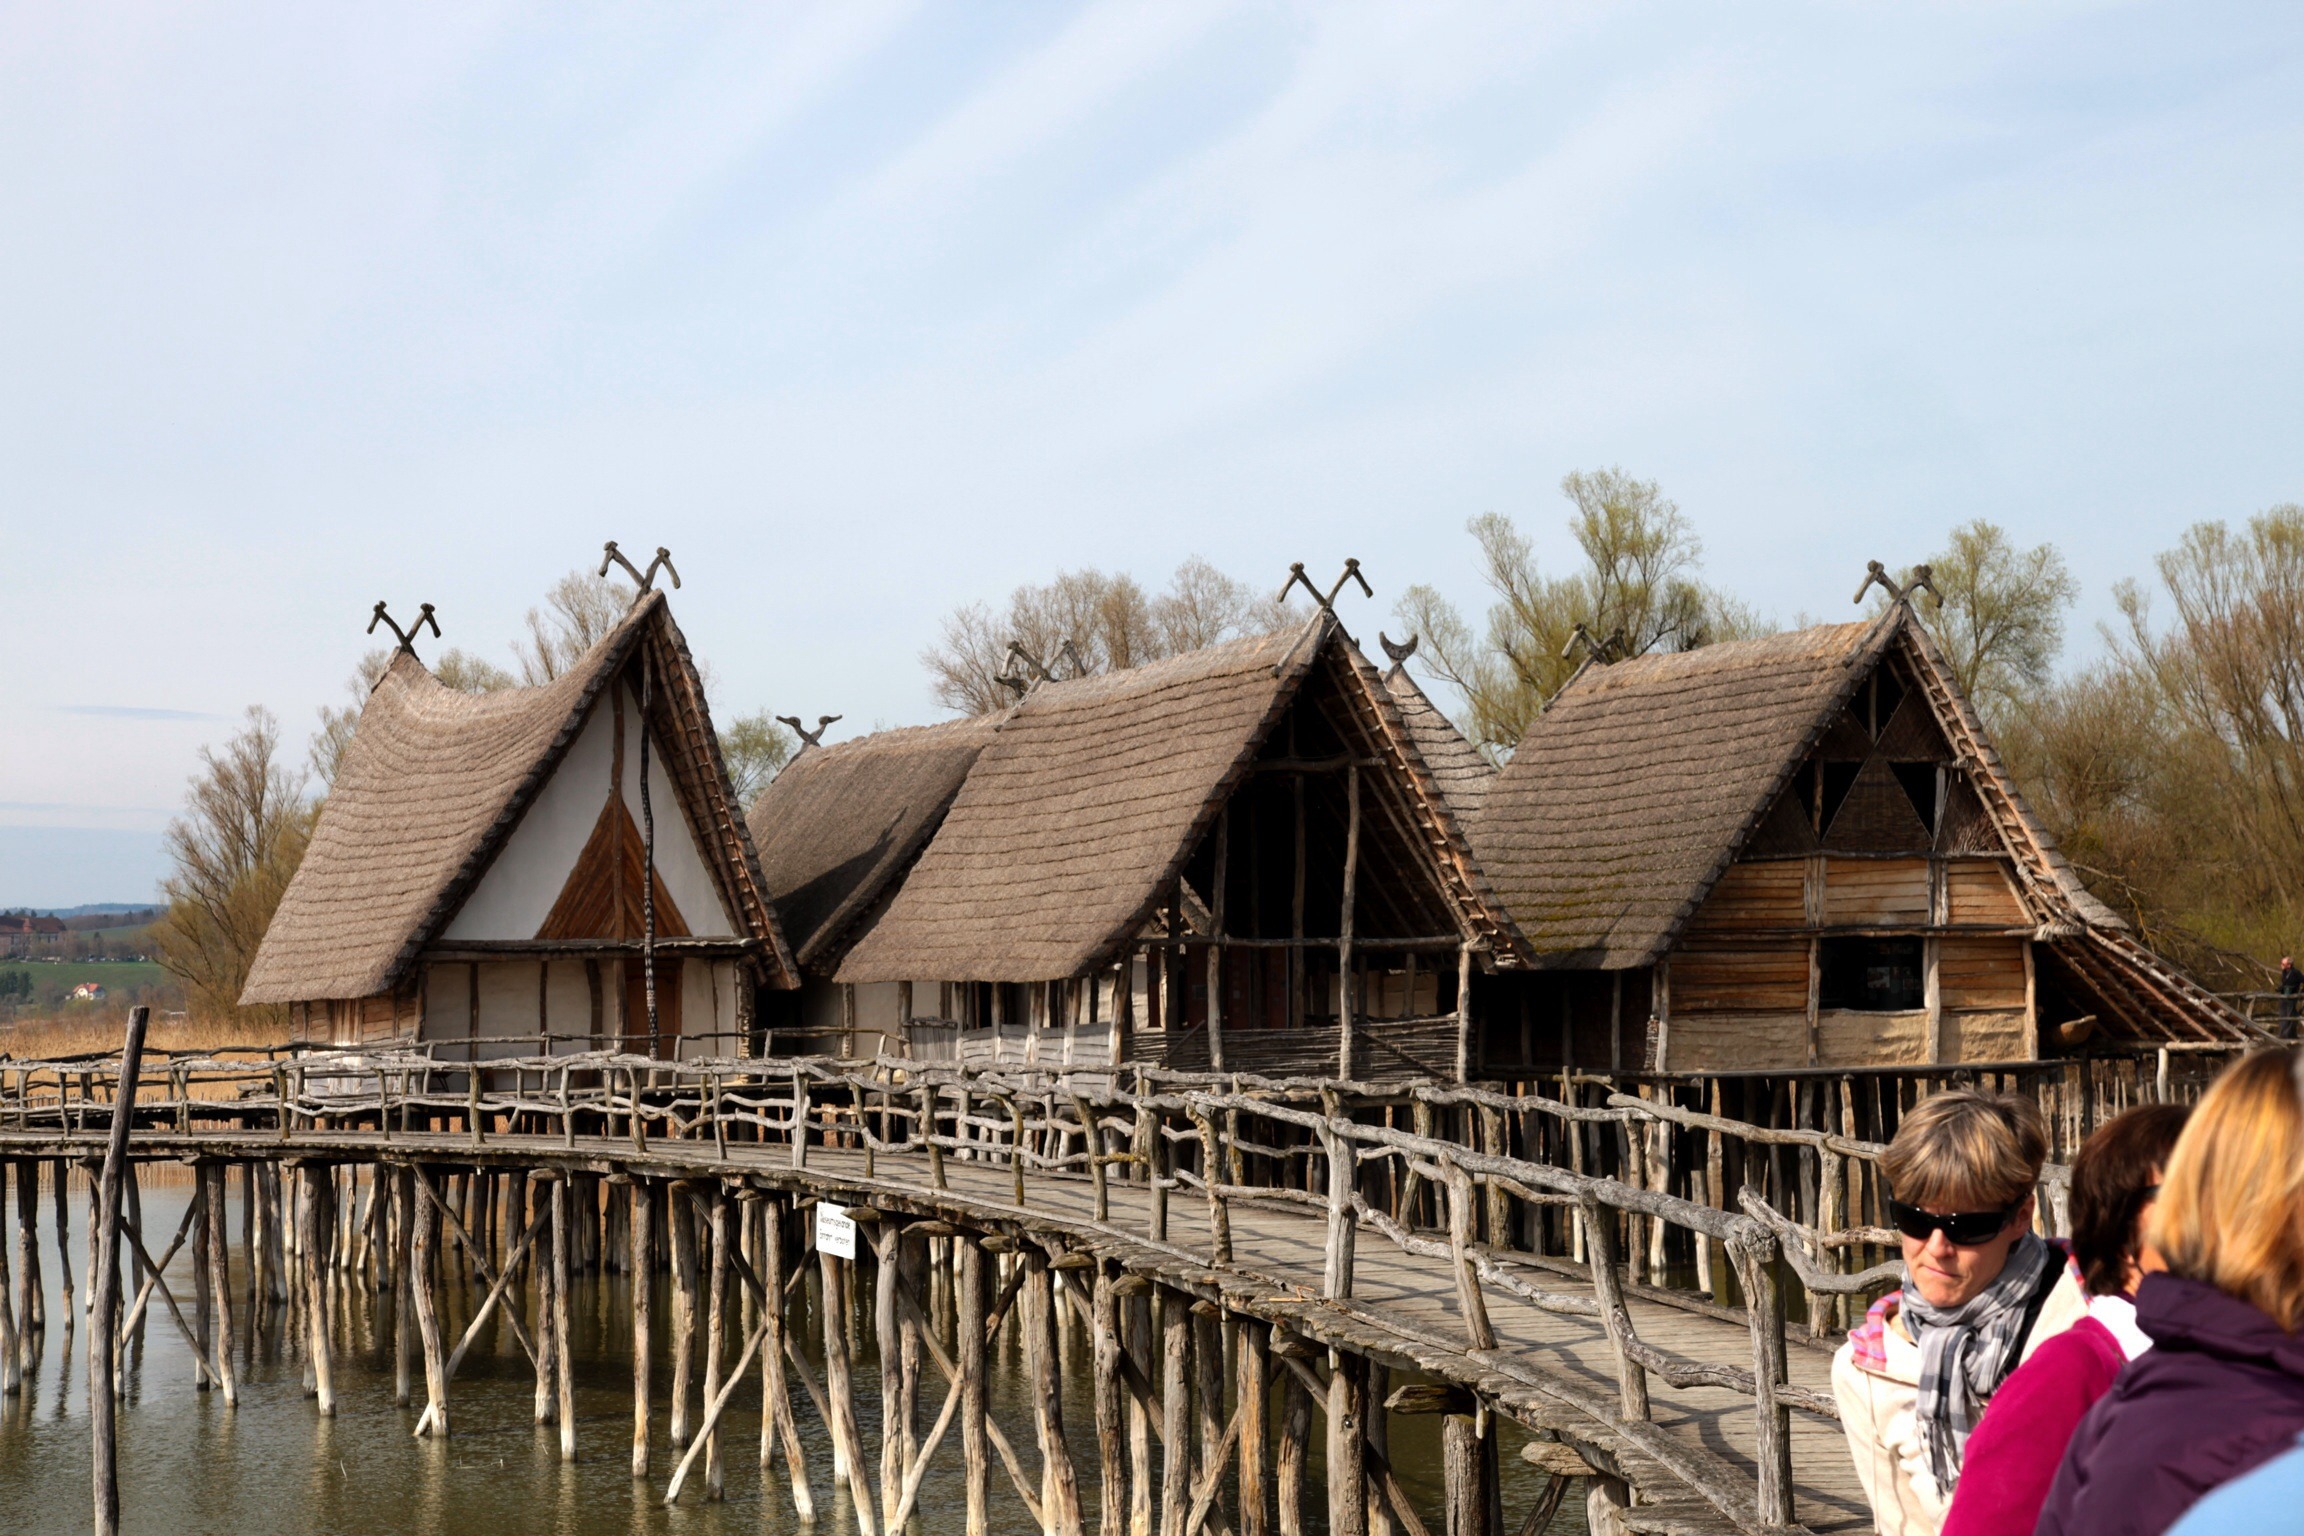
tourism, lake constance, rural area, stilt houses, unteruhldingen